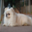
Label: dog